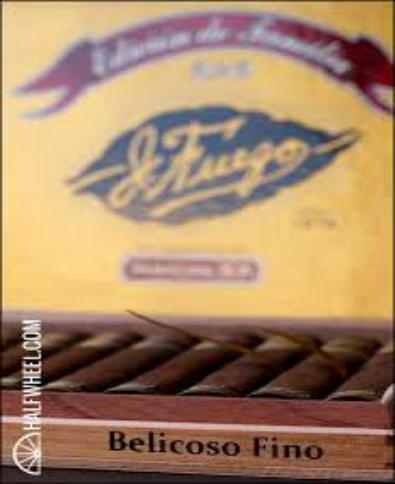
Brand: J Fuego
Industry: Necessities